Johannes Tak van Poortvliet

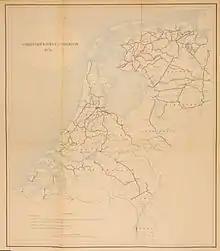
Waterways in the Netherlands, 1878. Existing ones in grey, proposed canals in red, Tak van Poortvliet's Canal Act of 1878

Johannes Pieter Roetert Tak van Poortvliet (born J.P.R. Tak) (21 June 1839, Engelen – 26 January 1904, The Hague), "lord of the manor of Poortvliet and Cleverskerke", was a Dutch politician.